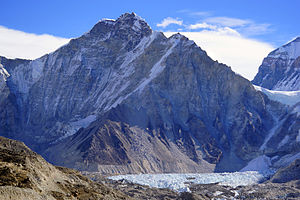
Khumbutse
Khumbutse, Khumbu gletsjer og Everest Base Camp ved Kala Patthar, hvor mange ekspeditioner til Mount Everest starter.
Khumbutse er et bjerg i Khumbu-regionen i bjergkæden Mahalangur Himal. Khumbutse ligger på grænsen Nepal og Kina, i Solukhumbu-distriktet i Nepal og i Tingris amt Shigatse prefektur, i Tibet. Toppen ligger på 6 639 meter over havet.